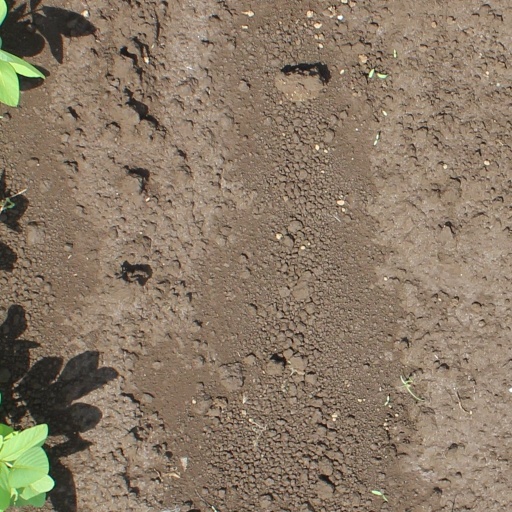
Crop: soybean